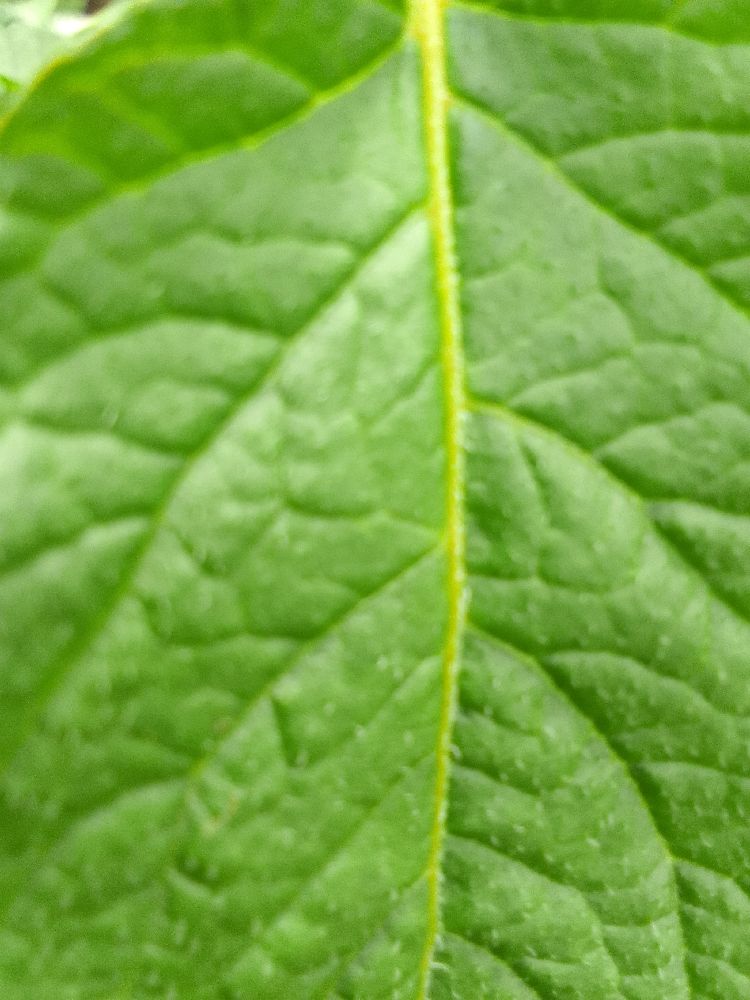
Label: Healthy